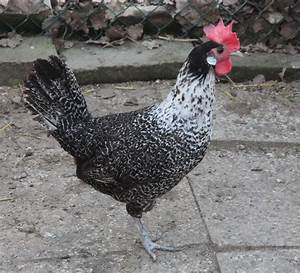
Label: gallina